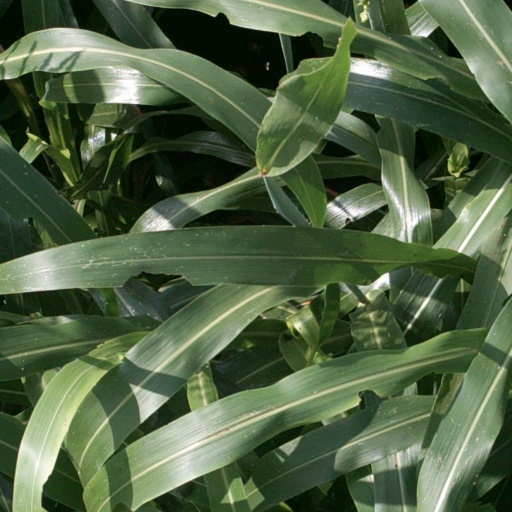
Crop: sorghum